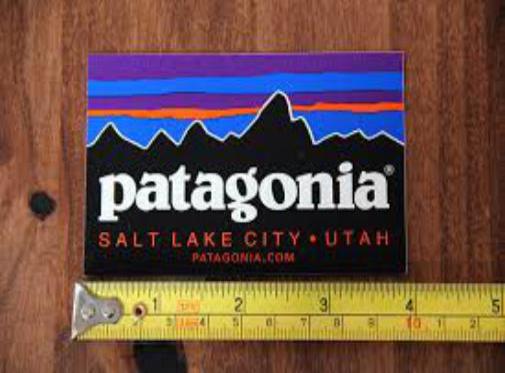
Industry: Clothes